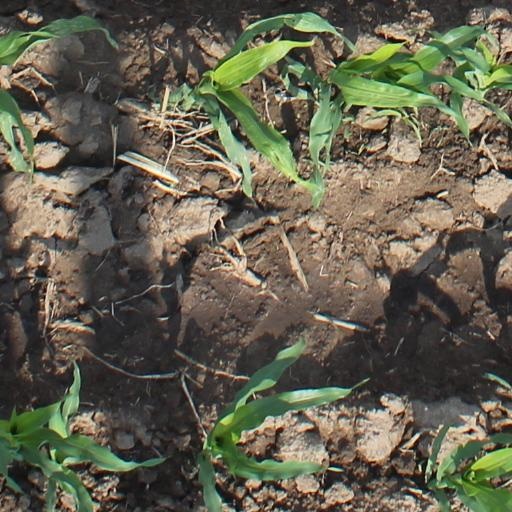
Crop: maize; corn